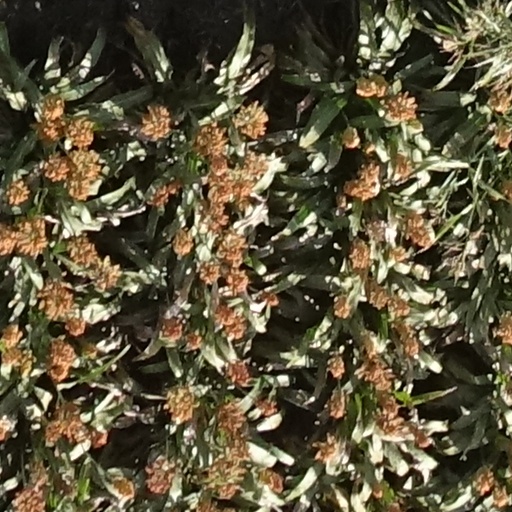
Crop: sorghum